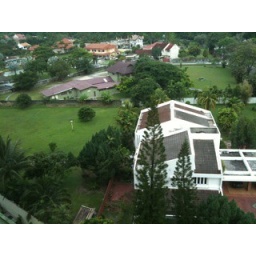
only in Ipoh can find houses with football field